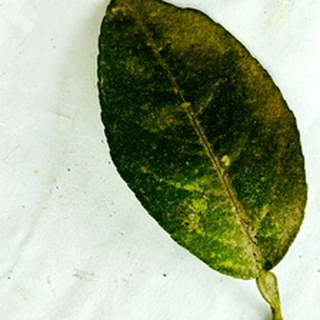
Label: lemon_sooty_mould